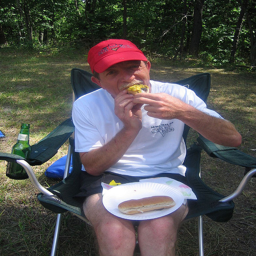
a man sitting in a lawn chair eating food
The man in the camp chair is eating a hot dog.
A man wearing a red hot eating two hotdogs.
A man sitting in a chair eating hot dogs.
A man in a chair is eating a hot dog.